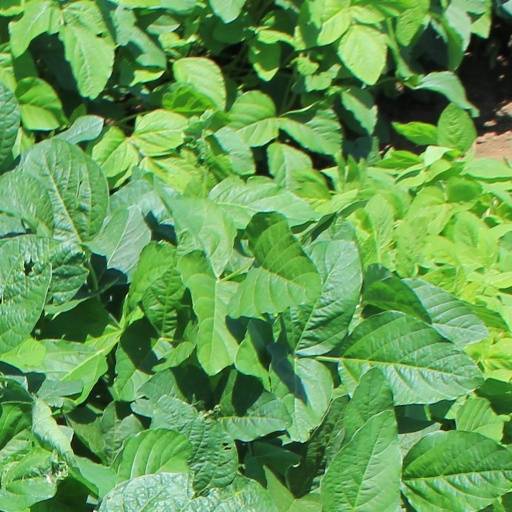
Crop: soybean